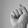
ASL letter: S